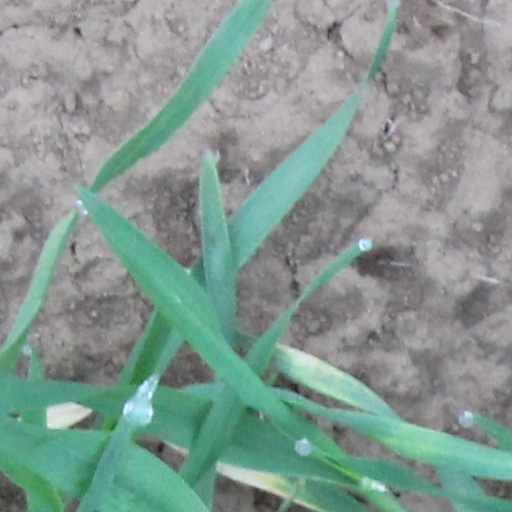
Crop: wheat